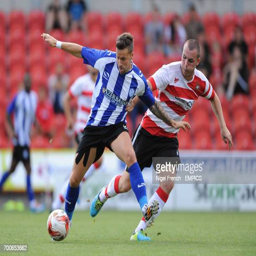
soccer player and battle for the ball